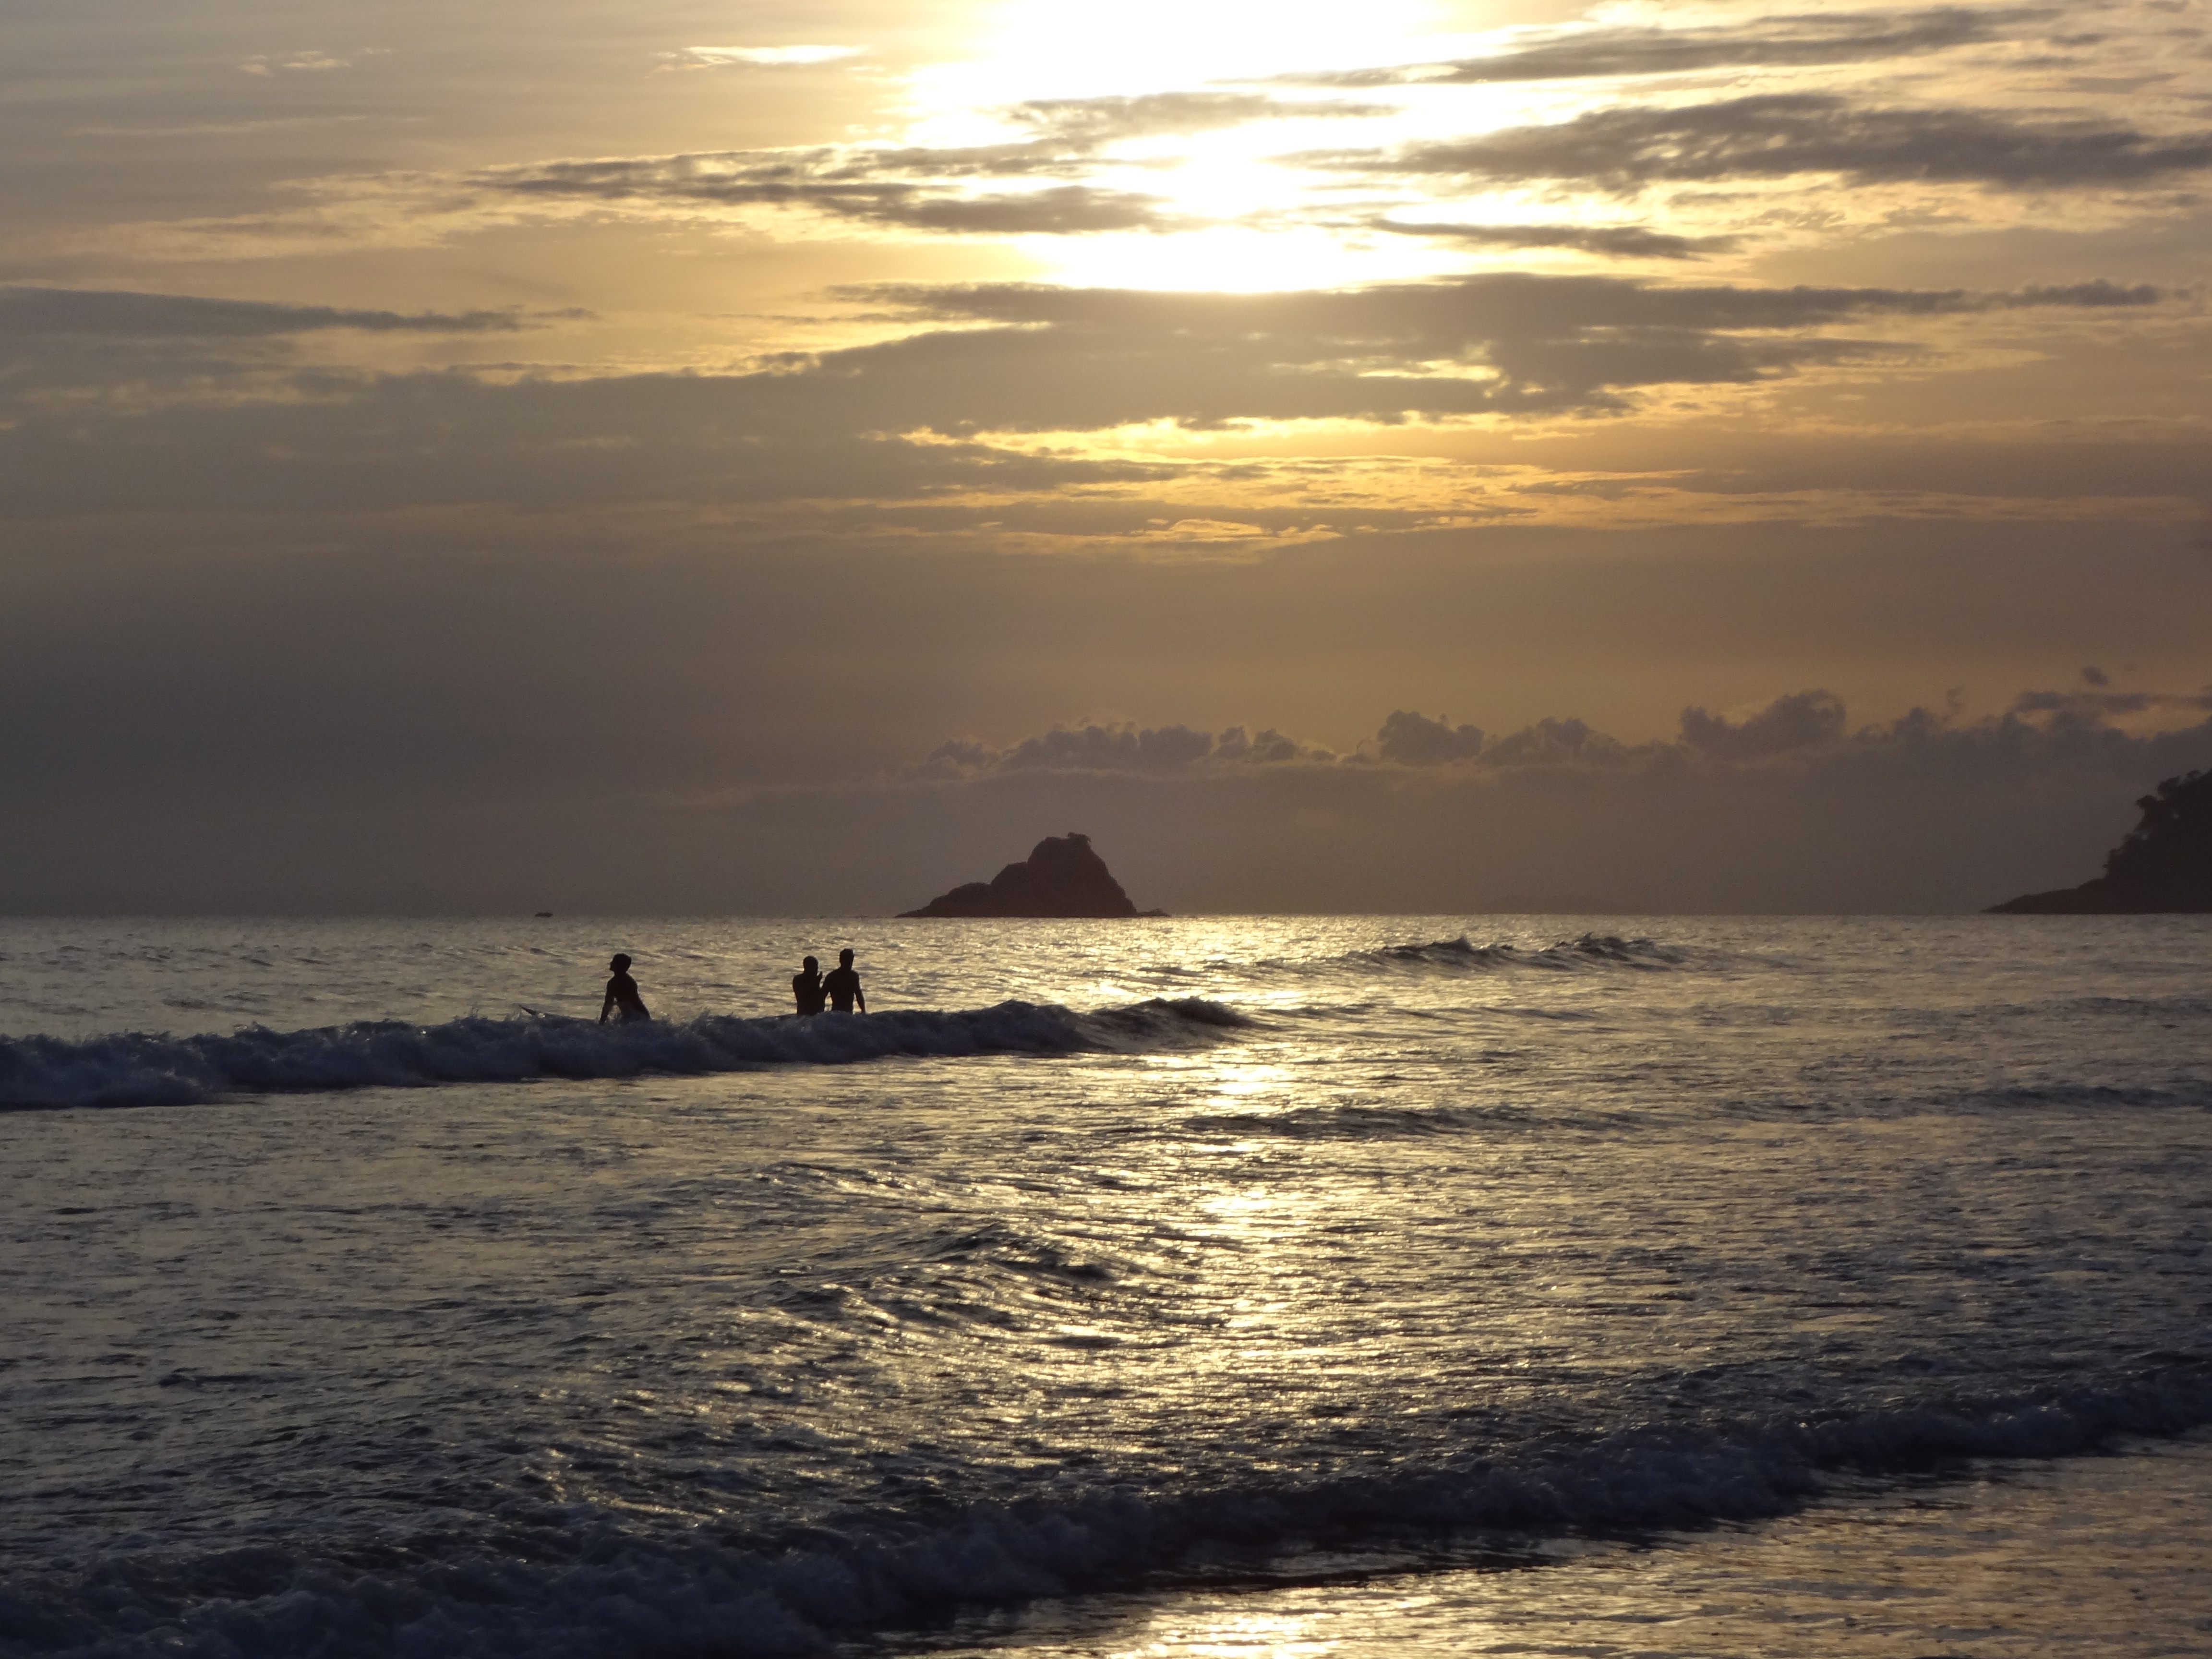
beach, sea, coast, sand, ocean, horizon, cloud, sky, sun, sunrise, sunset, sunlight, morning, shore, wave, dawn, dusk, evening, twilight, bay, body of water, holidays, cape, beira mar, wind wave